Bradford Interchange

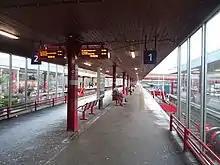
Platforms one and two with trains for Kingston upon Hull and Ellesmere Port scheduled.

The bus stands were once more plentiful and originally featured a large 'ridge and furrow' glass roof, but this was demolished in the 1990s, following the sale of some land for an office development. The bus station was completely rebuilt in 2001.